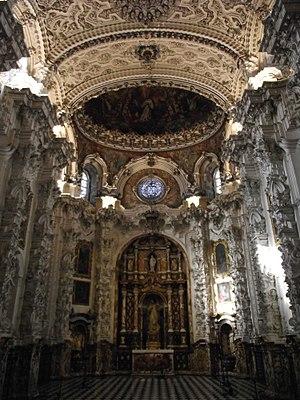
Chartreuse de Grenade, Sacristie, XVIII siècle Italiano: Certosa di Granada, Sacrestia, XVIII secolo